William M. Branham

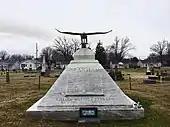
Branham's pyramid grave stone

Branham took over leadership of Roy Davis's Jeffersonville church in 1934, after Davis was arrested again and extradited to stand trial. Sometime during March or April 1934, the First Pentecostal Baptist Church was destroyed by a fire and Branham's supporters at the church helped him organize a new church in Jeffersonville. At first Branham preached out of a tent at 8th and Pratt street, and he also reported temporarily preaching in an orphanage building.